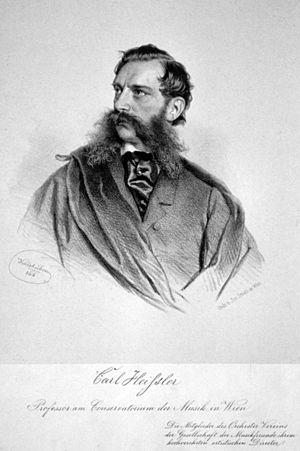
Carl Heissler, Lithographie de Josef Kriehuber, 1866
Carl Heissler est un violoniste et altiste autrichien.